Lorenz Hackenholt

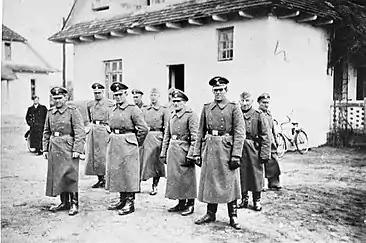
SS staff at KZ Belzec. Hackenholt is third from the right (front row).

"Aktion T4", the so-called "Euthanasia Program", lasted from early 1940 until the summer of 1941 when the gassings were stopped on Hitler's orders. In November 1939 Hackenholt was assigned to Action T4, when he was transferred to Berlin for 'special duty'. This special duty was under Viktor Brack. According to Werner Karl Dubois, another camp guard transferred to special duty with Hackenholt: